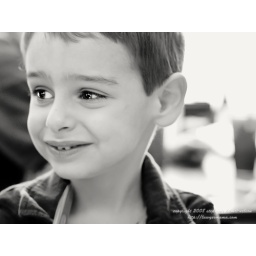
My Boy in black and white